Hasanwayhids

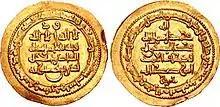
Coins issued by the Hasanwayhid dynasty.

After his death in 979, his son Badr ibn Hasanwayh became ruler and achieved notable gains including imposing order, developing a strong financial administration, building roads and markets in the mountains, securing the safety of pilgrims crossing his territory and striking coins. Like his father, he continued to pledge his allegiance to the Buyids.